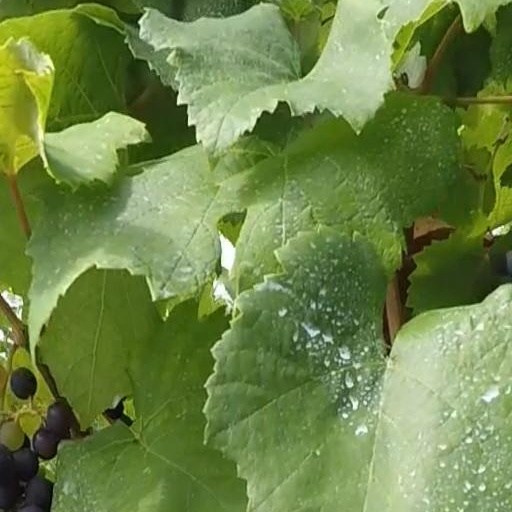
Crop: grape